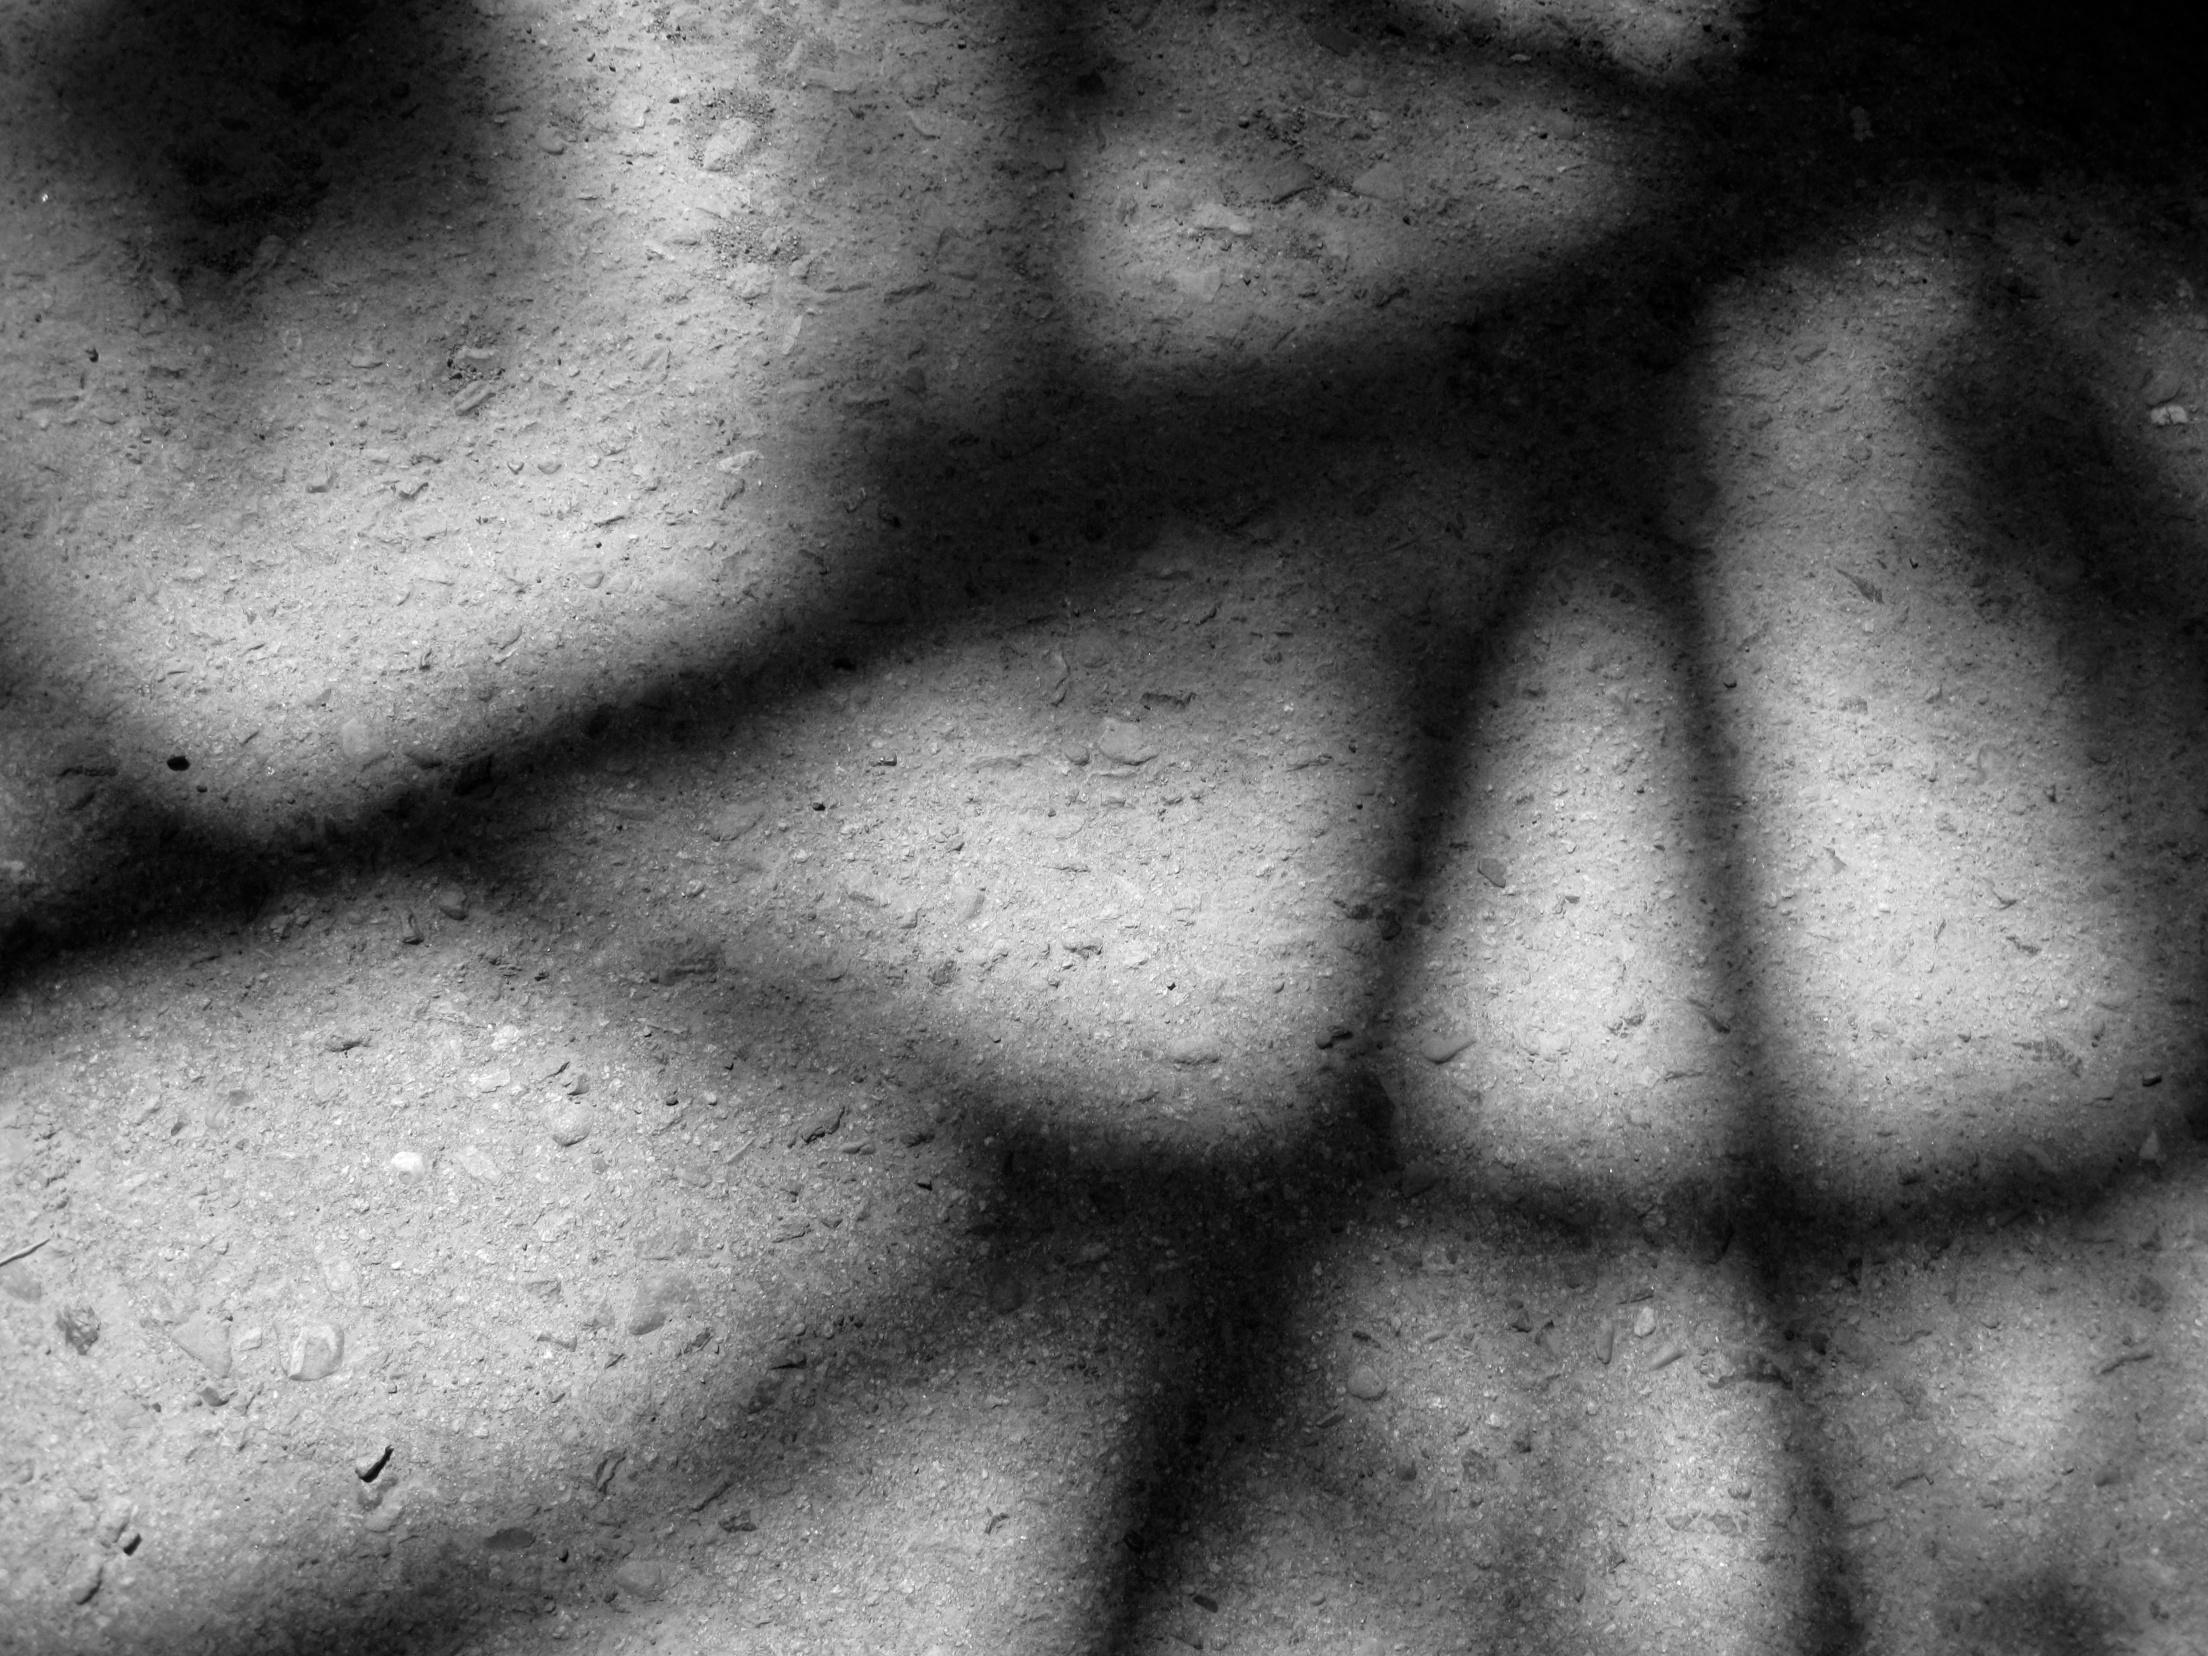
hand, black and white, photography, trunk, shadow, black, monochrome, arm, muscle, mouth, chest, close up, human body, face, eye, skin, organ, sense, monochrome photography